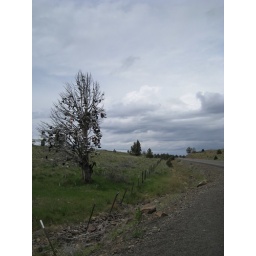
shoe tree by the side of the road, outside of Shaniko, OR